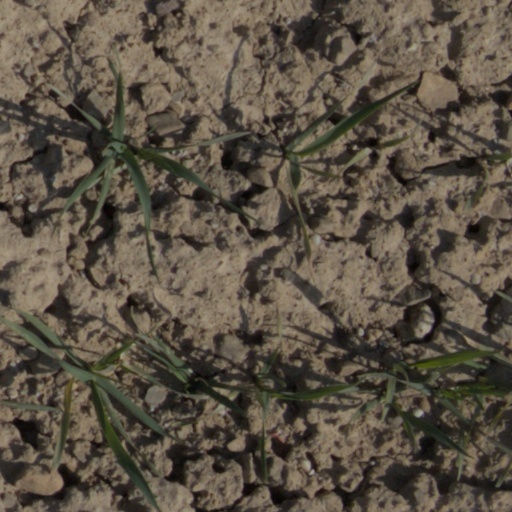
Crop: wheat